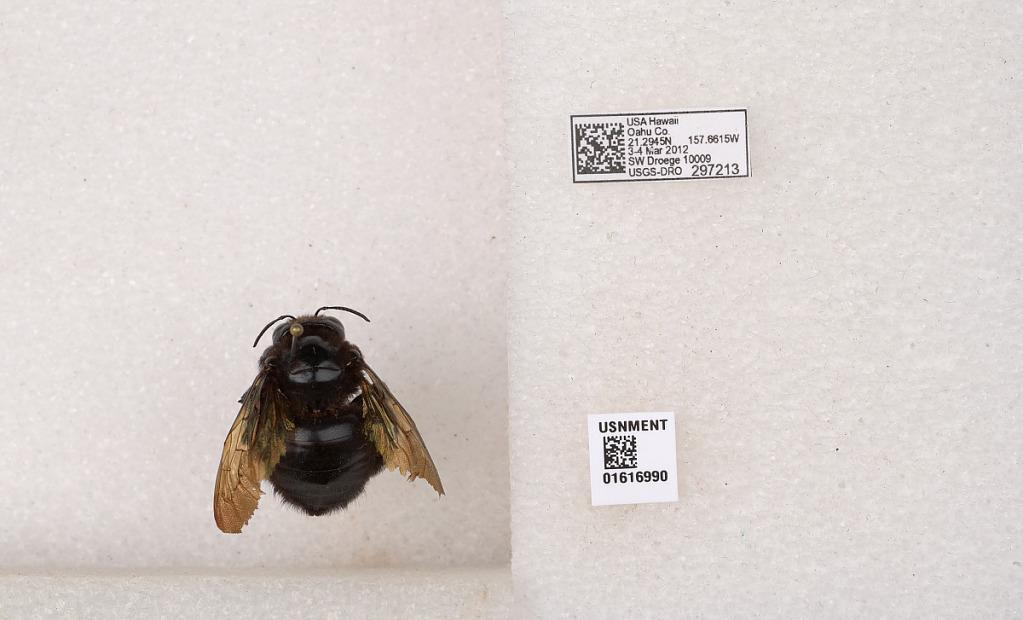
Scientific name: Xylocopa (Neoxylocopa) sonorina Smith
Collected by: S. Droege
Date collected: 2012-3-3
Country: United States
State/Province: Hawaii
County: Honolulu
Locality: Oahu Co.
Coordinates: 29.2939, -59.6614